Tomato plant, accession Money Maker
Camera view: bottom (45 deg); turntable rotation: 30 degrees
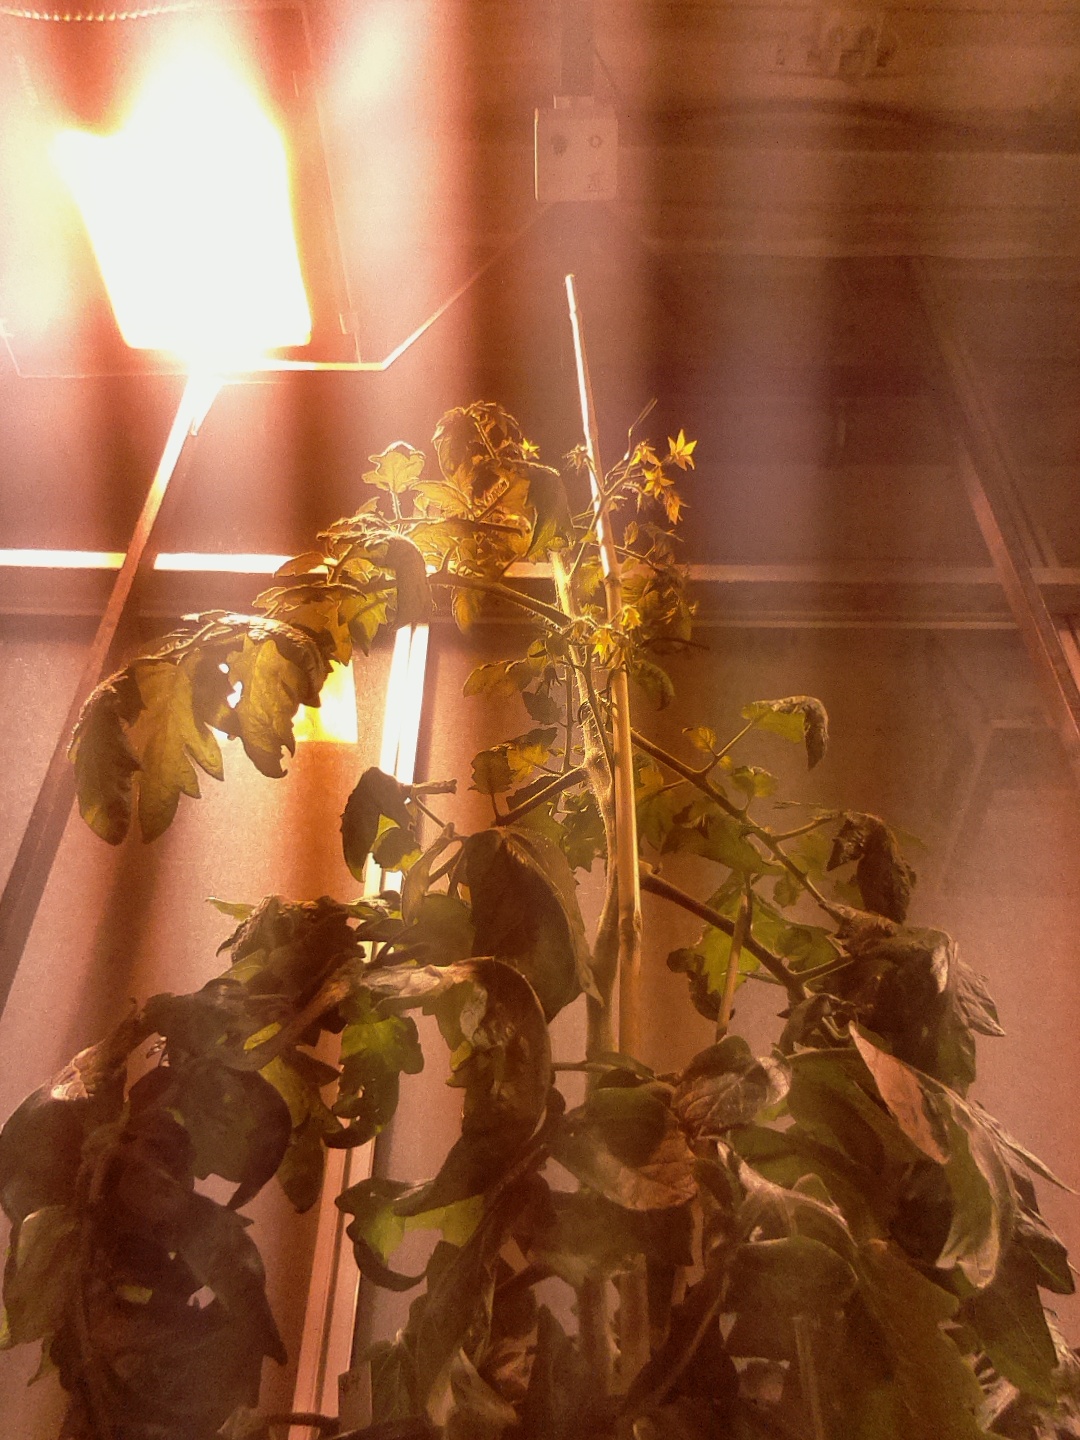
BBCH growth stage 69: End of flowering, 90%-100% of flowers open, more petals falling